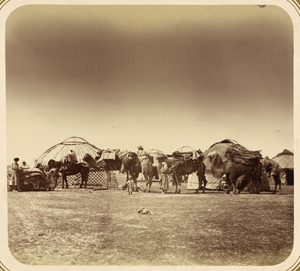
Cette photographie est extraite de la partie ethnographique de l'Album du Turkestan, étude visuelle complète de l'Asie centrale entreprise après que l'Empire russe prit le contrôle de la région dans les années